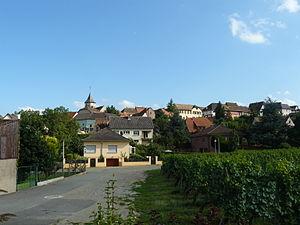
Le village de Zellenberg pris depuis la route des vins
Zellenberg est une commune française située dans le département du Haut-Rhin, en région Grand Est.